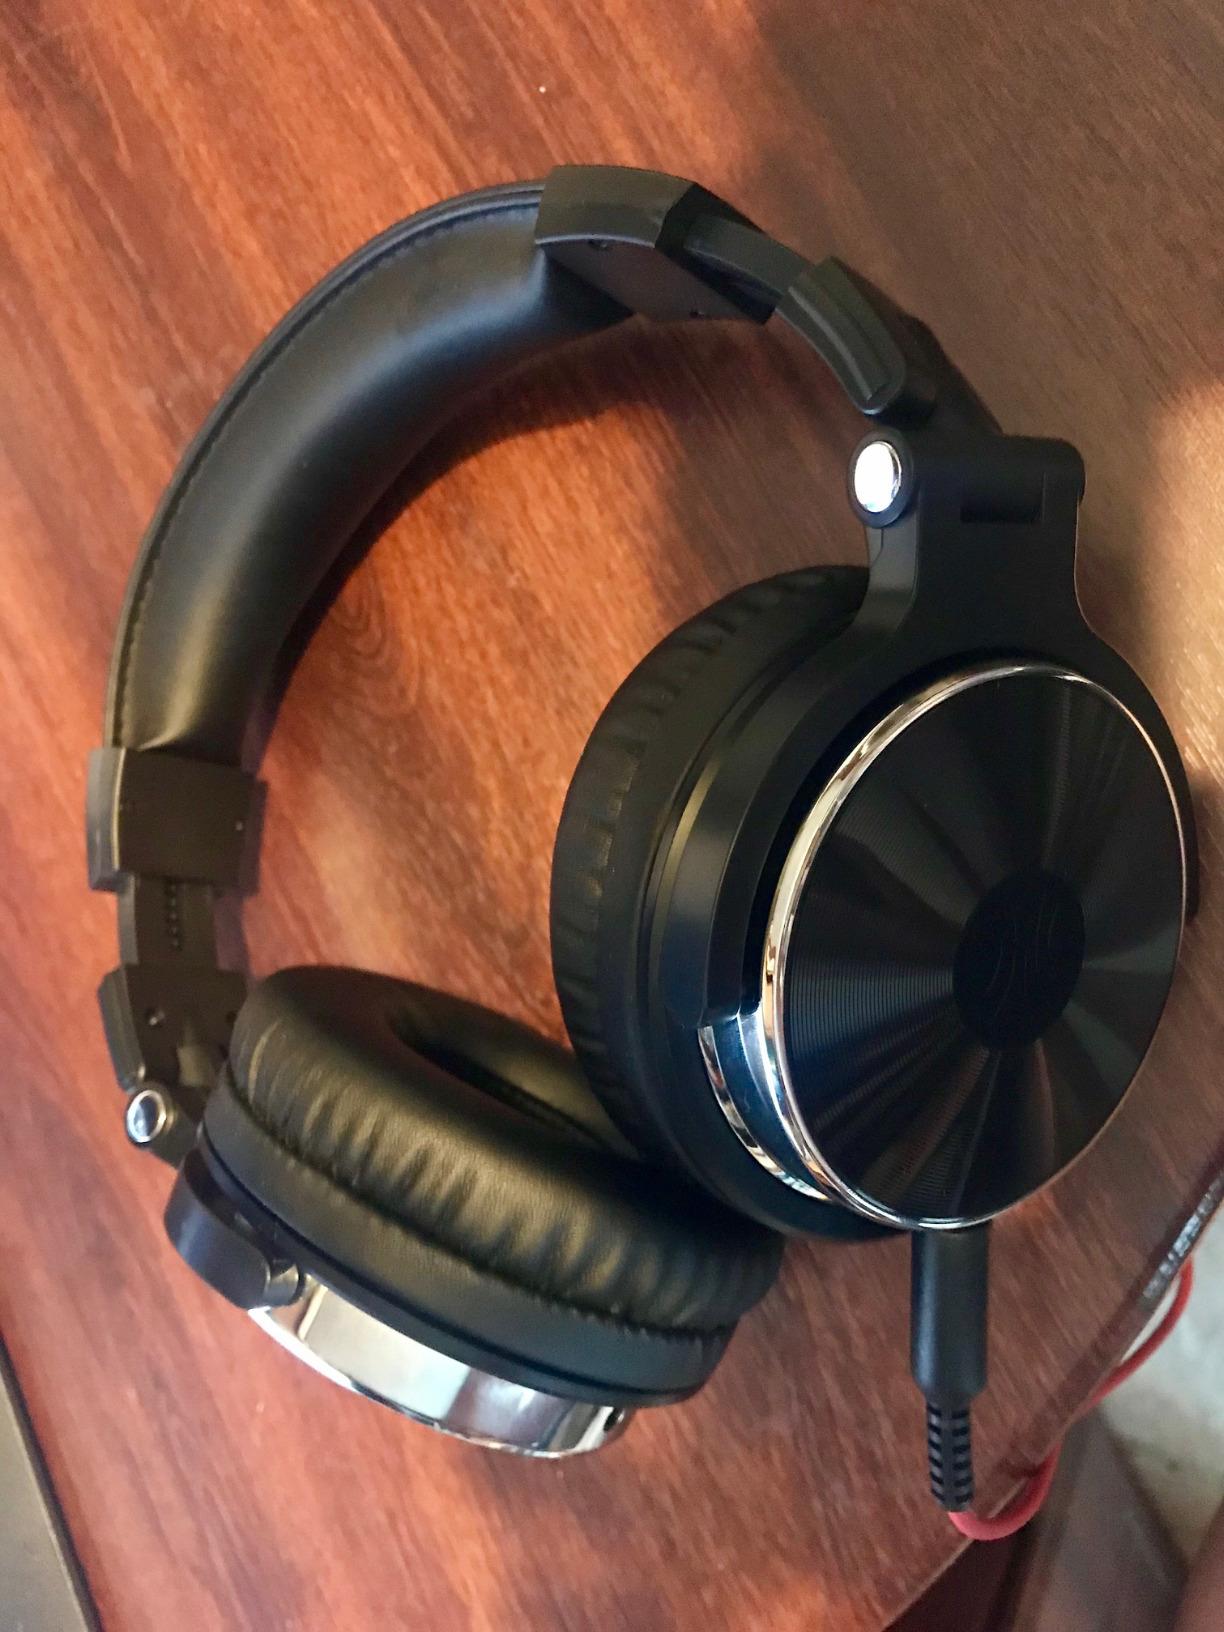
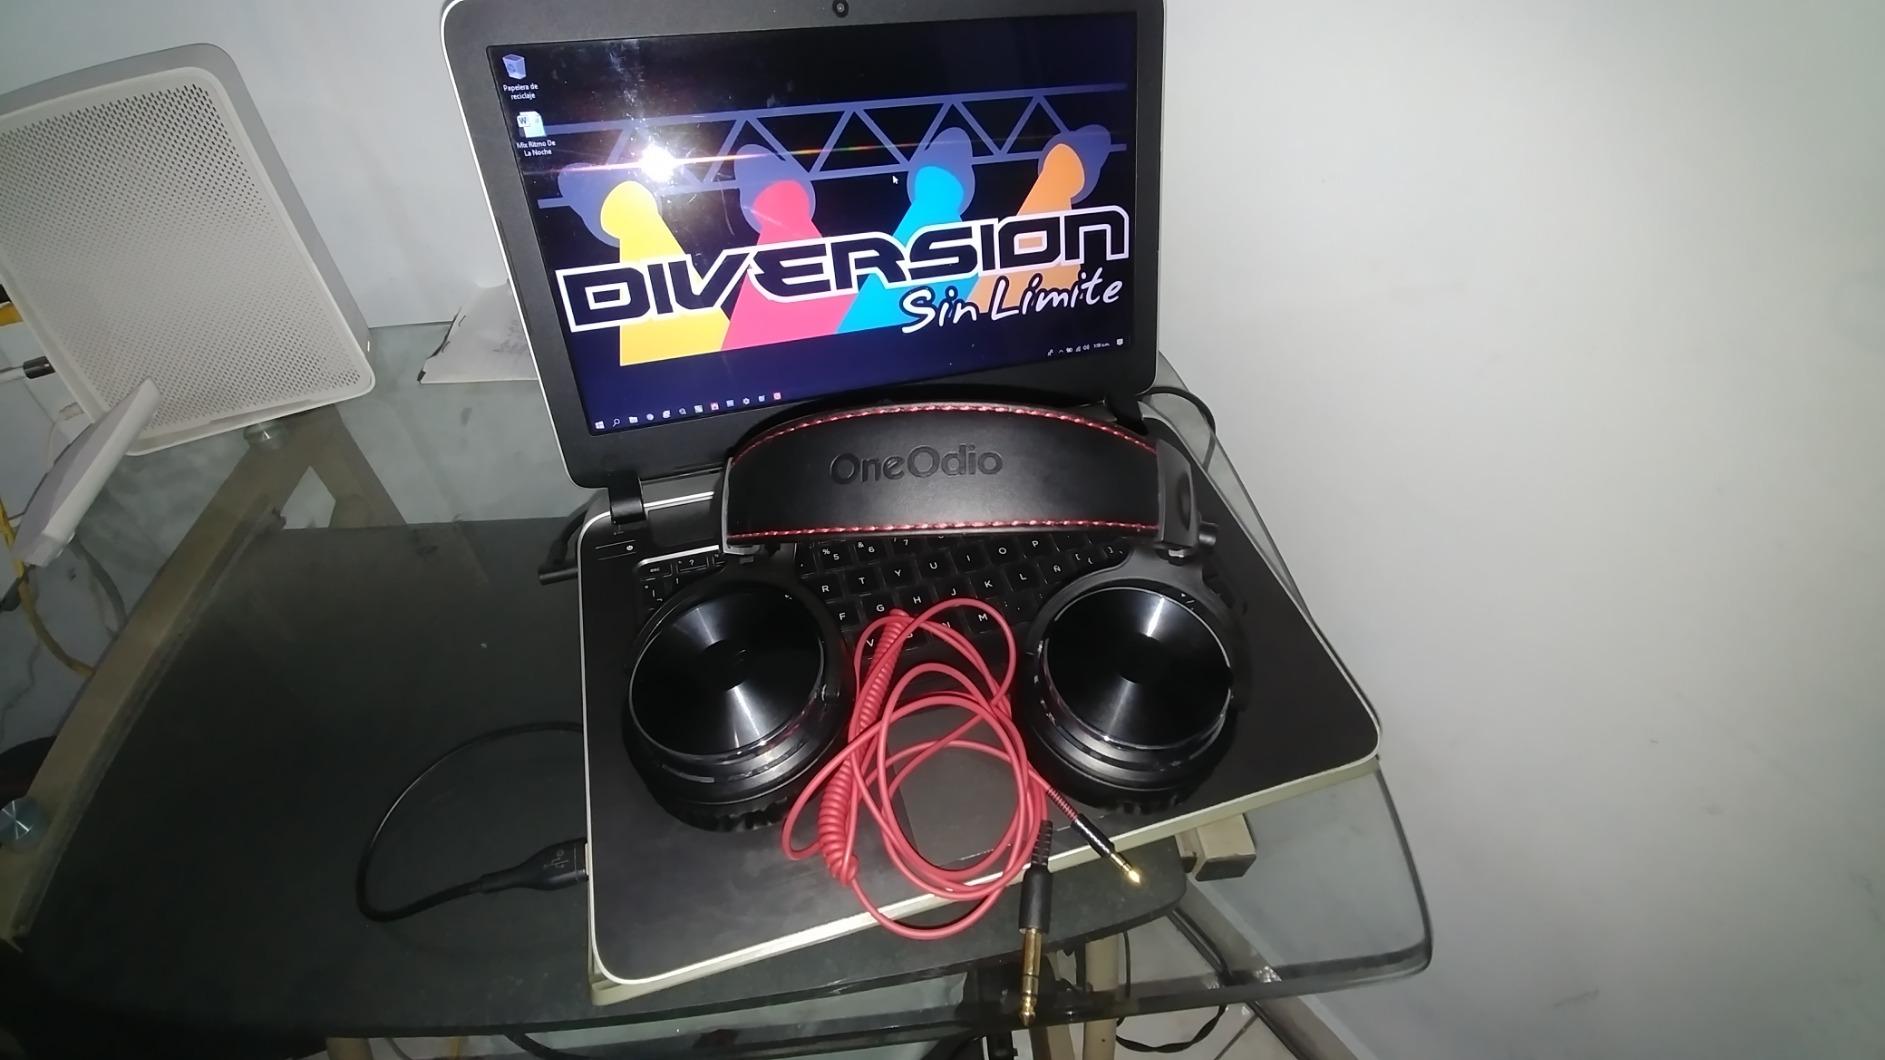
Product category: headphones
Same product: yes